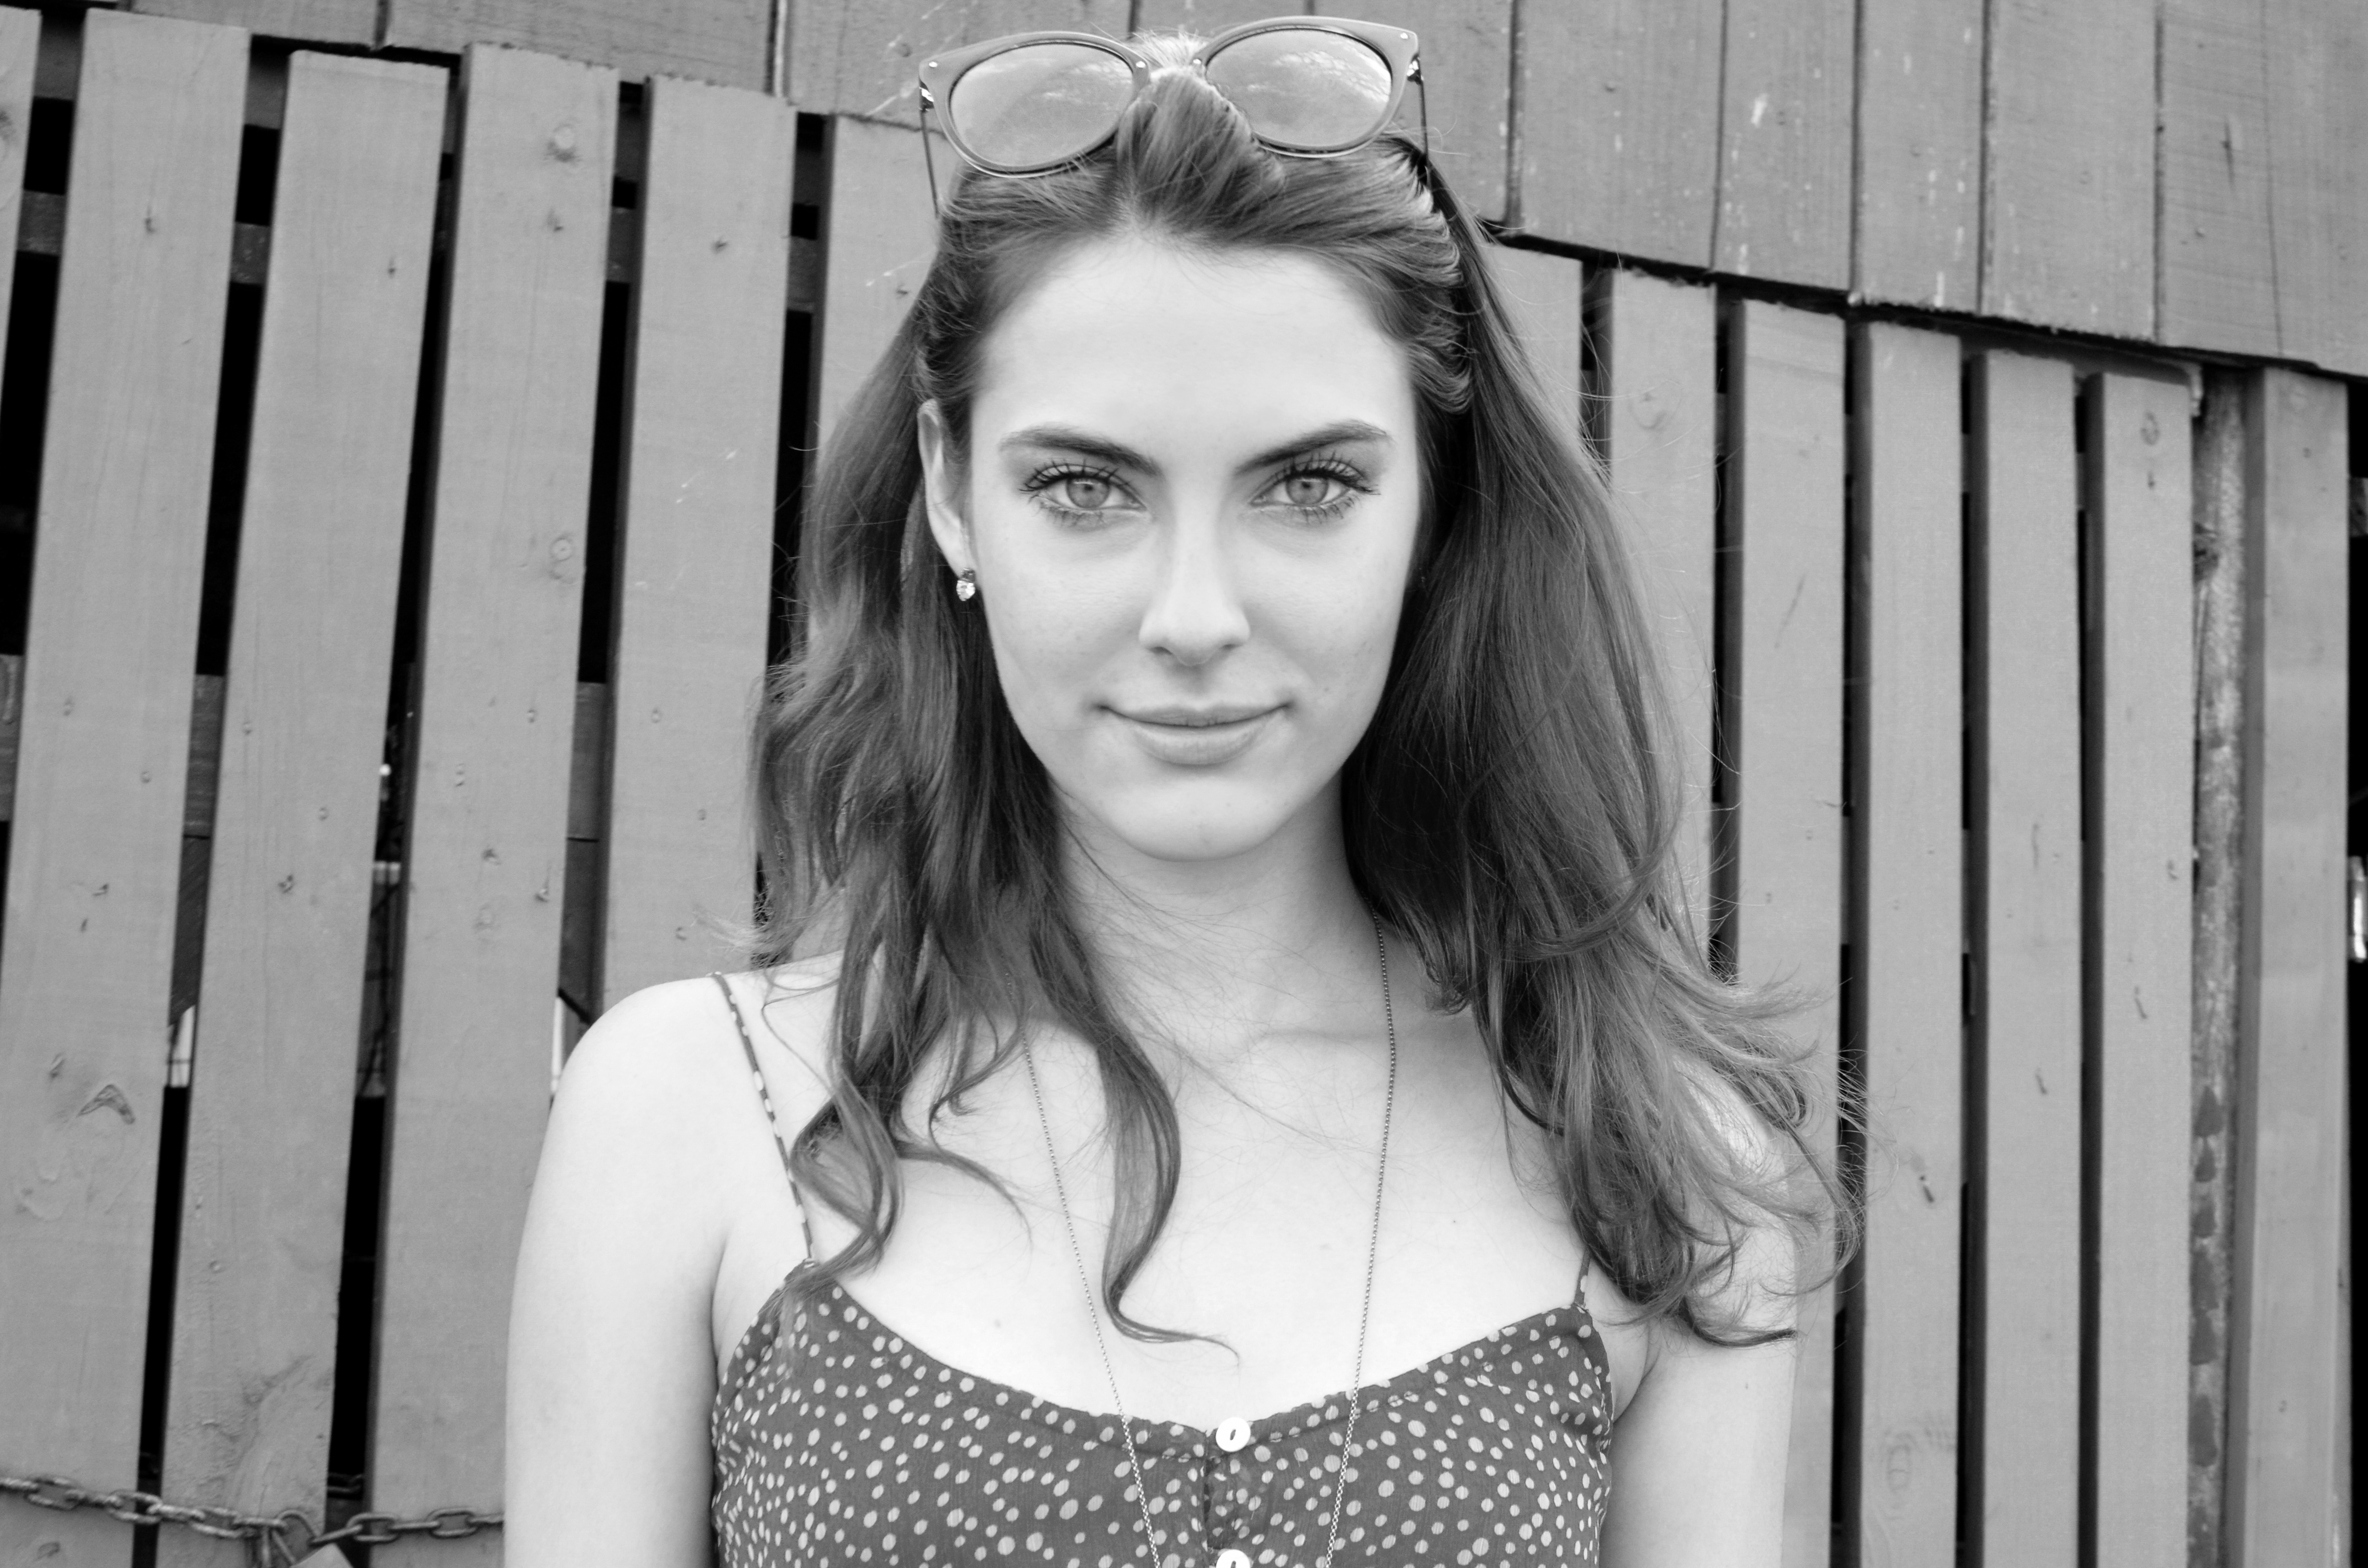
person, black and white, girl, woman, hair, white, photography, portrait, model, fashion, black, monochrome, lady, hairstyle, long hair, eye, photograph, beauty, blond, pb, photo shoot, brown hair, monochrome photography, portrait photography